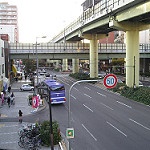
Label: street